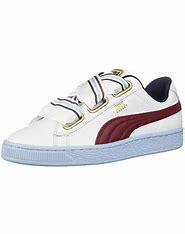
Brand: Puma
Model: Basket Heart